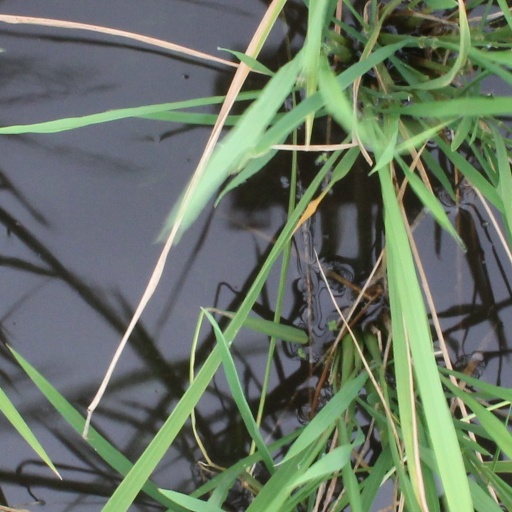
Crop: rice